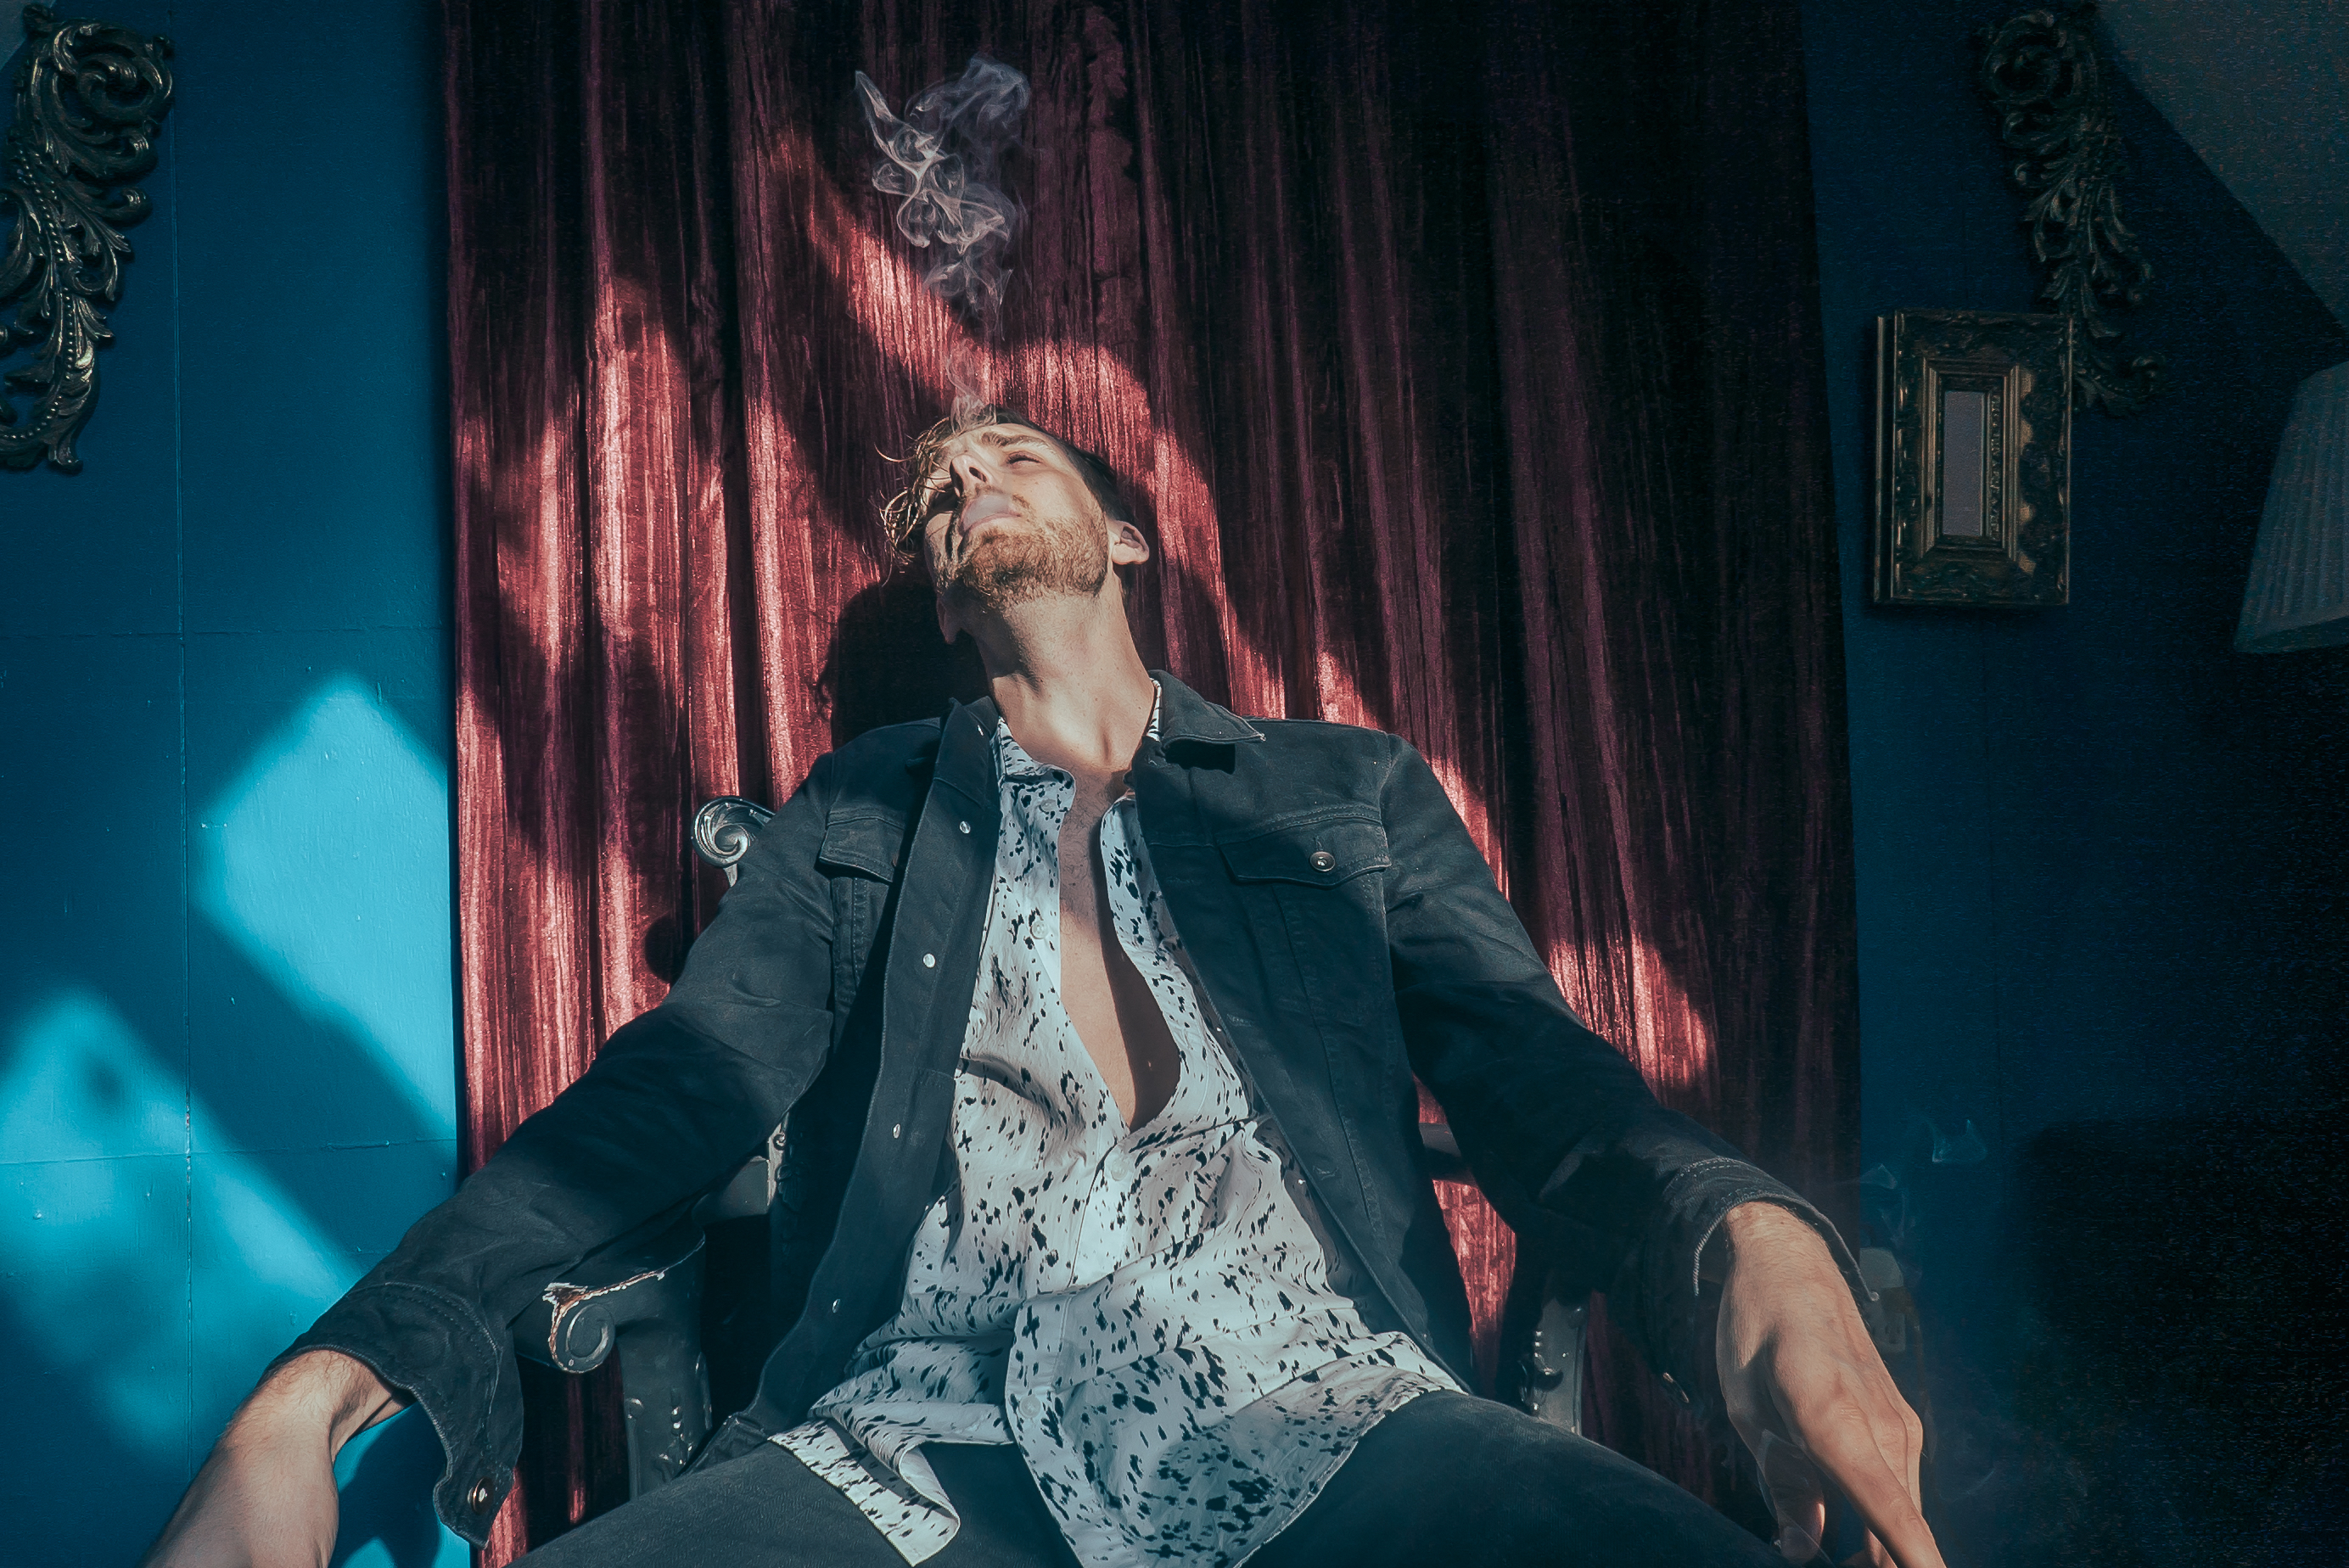
concert, fashion, performance art, theatre, stage, performance, singing, entertainment, screenshot, performing arts, musical theatre